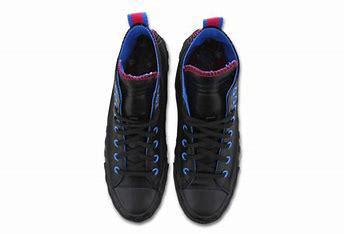
Brand: Converse
Model: UNT1TL3D